Blackbird (2013 film)

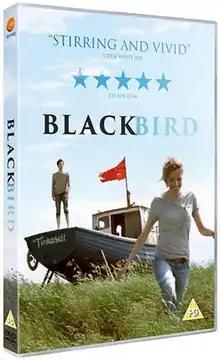
DVD cover

Blackbird is a 2013 drama film written and directed by Jamie Chambers. The film stars Scottish Gaelic actor and comedian Norman Maclean (Scottish Gaelic: Tormod MacGill-Eain) alongside Scottish folklorist and singer Margaret Bennett and Traditional Folk singer Sheila Stewart. Actors Scarlett Mack, Andrew Rothney and Patrick Wallace also appear.